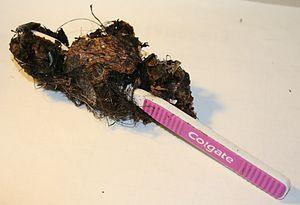
La notion de « déchets en mer » ou « déchets marins » ou « débris marins » regroupe :